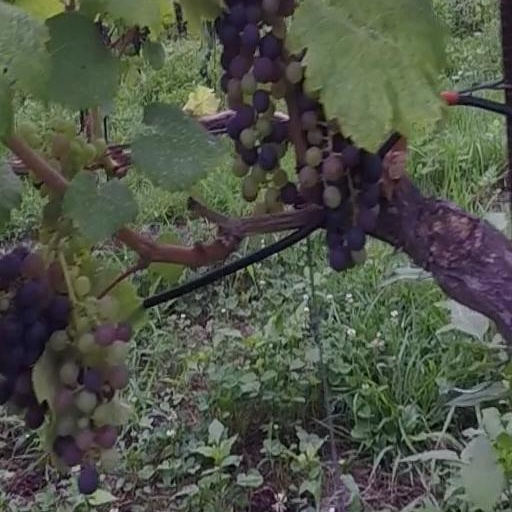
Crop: grape